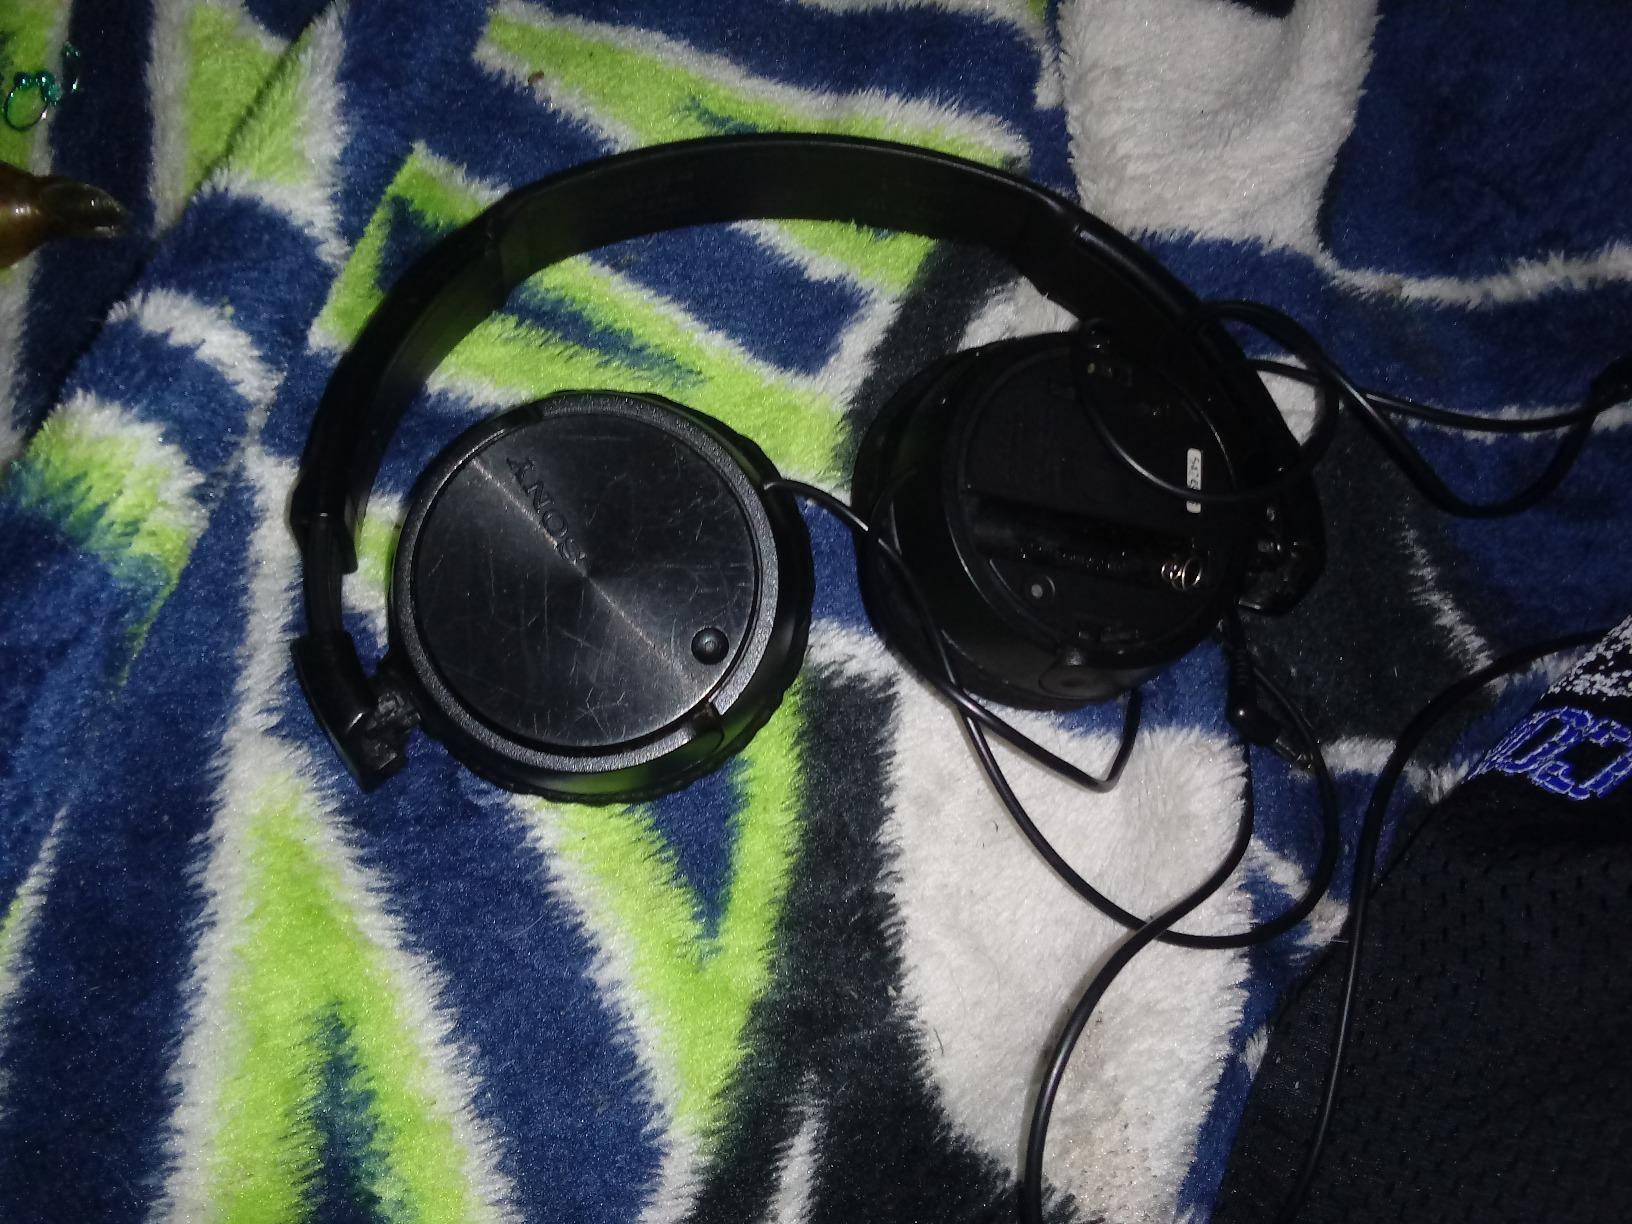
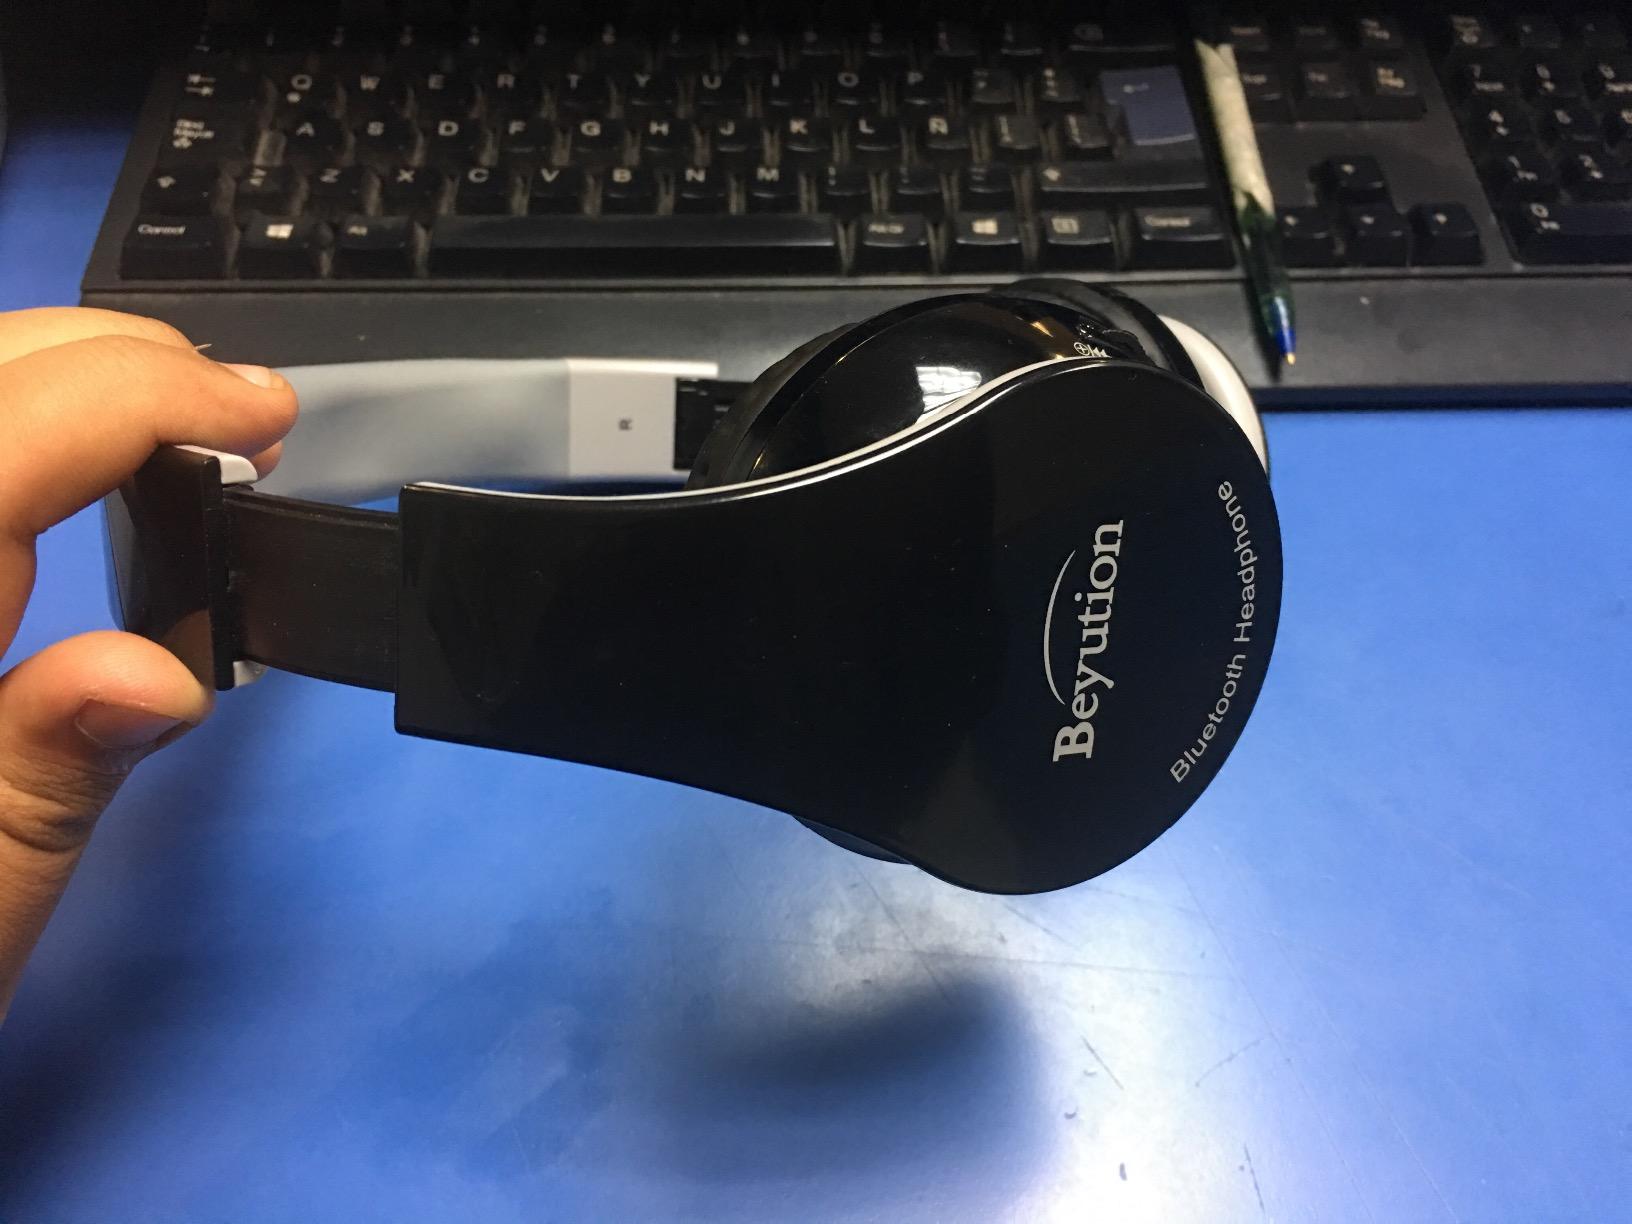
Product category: headphones
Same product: no